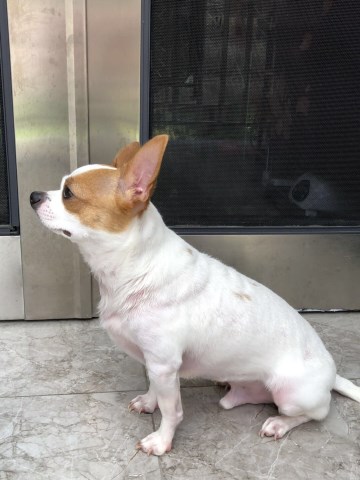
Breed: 420-n000124-Chihuahua